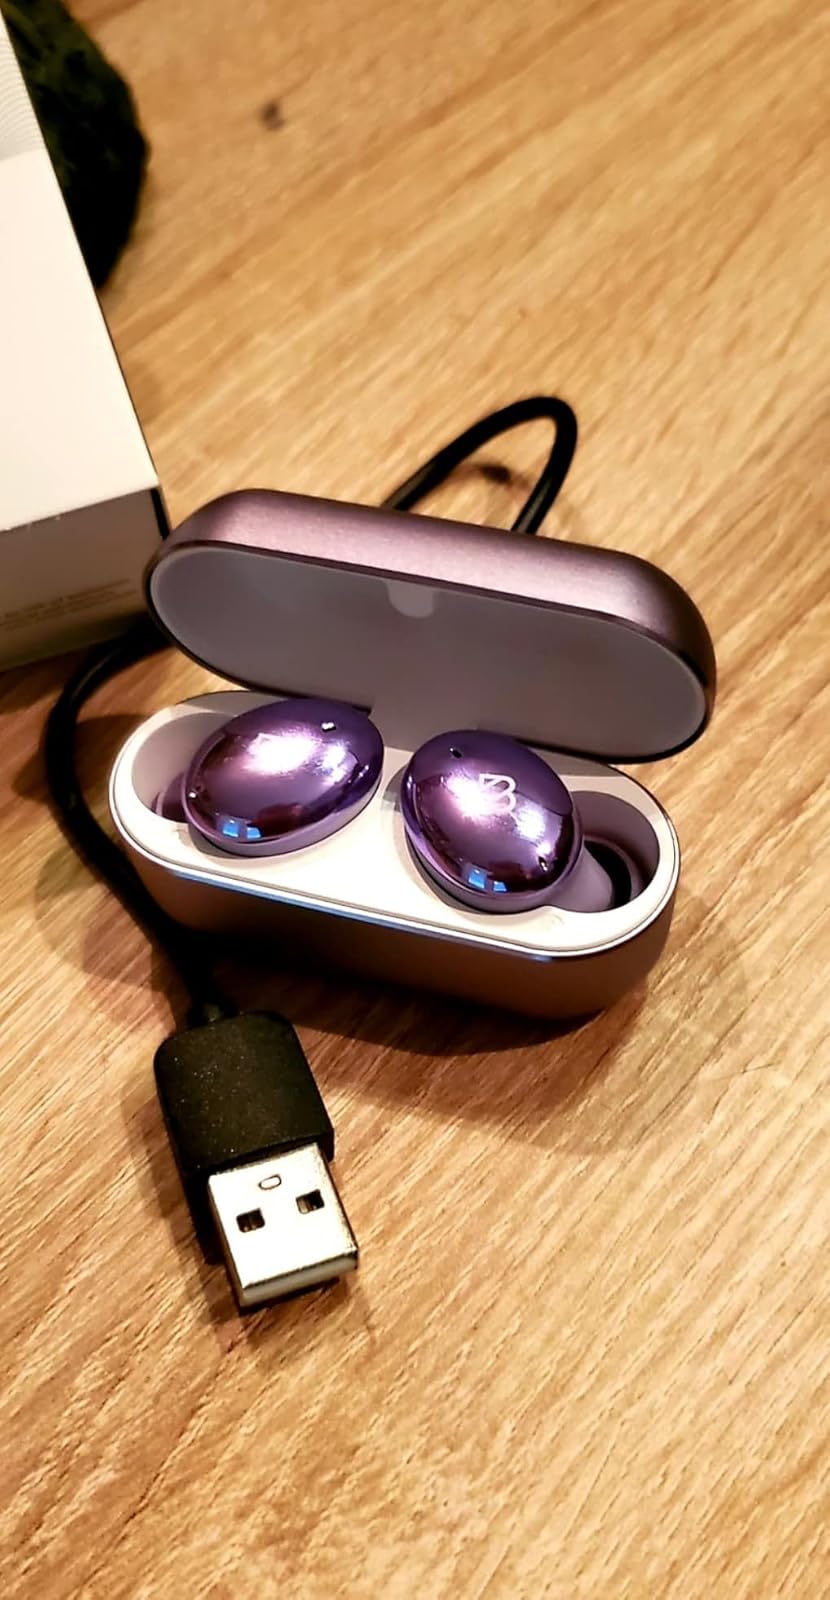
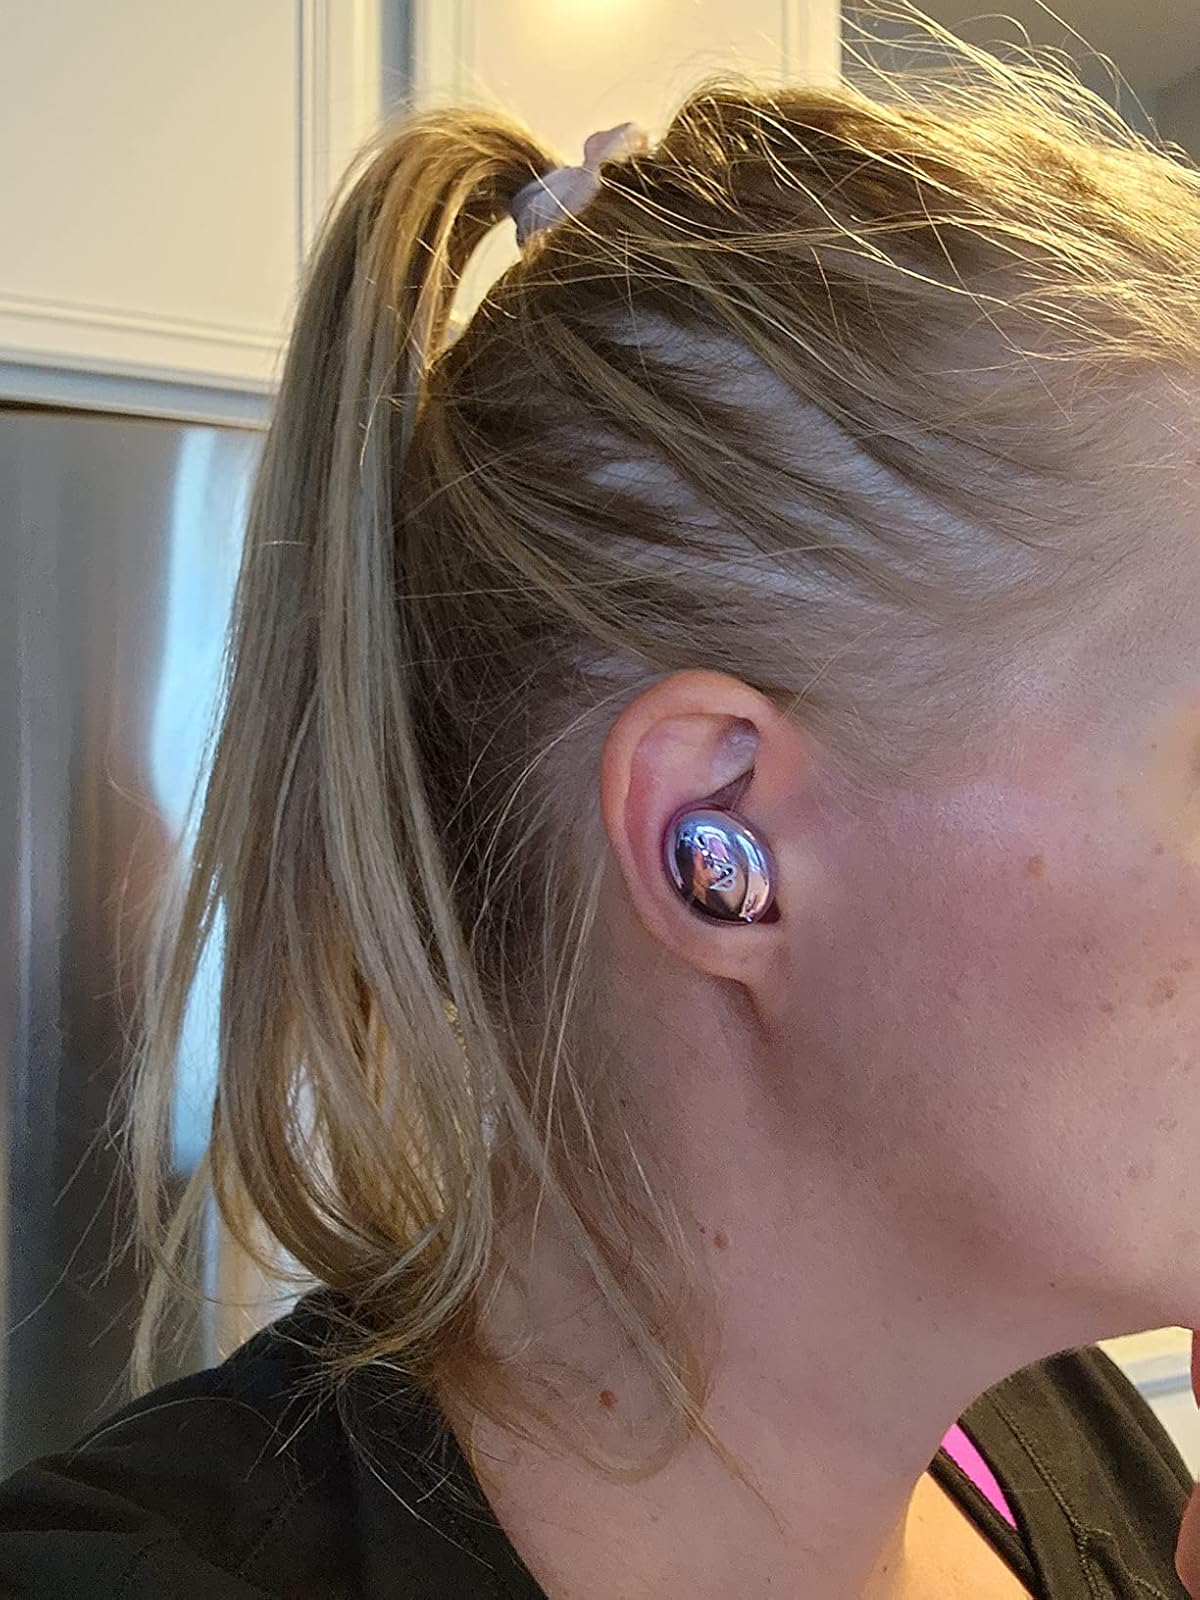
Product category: earbuds
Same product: yes